Guffey Butte–Black Butte Archeological District

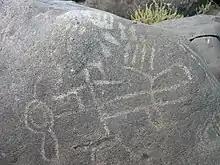
Petroglyph in Celebration Park, April 2010

The district includes 117 contributing sites and one contributing structure. Celebration Park, in the district, protects a set of archeological resources that are part of the historic district.